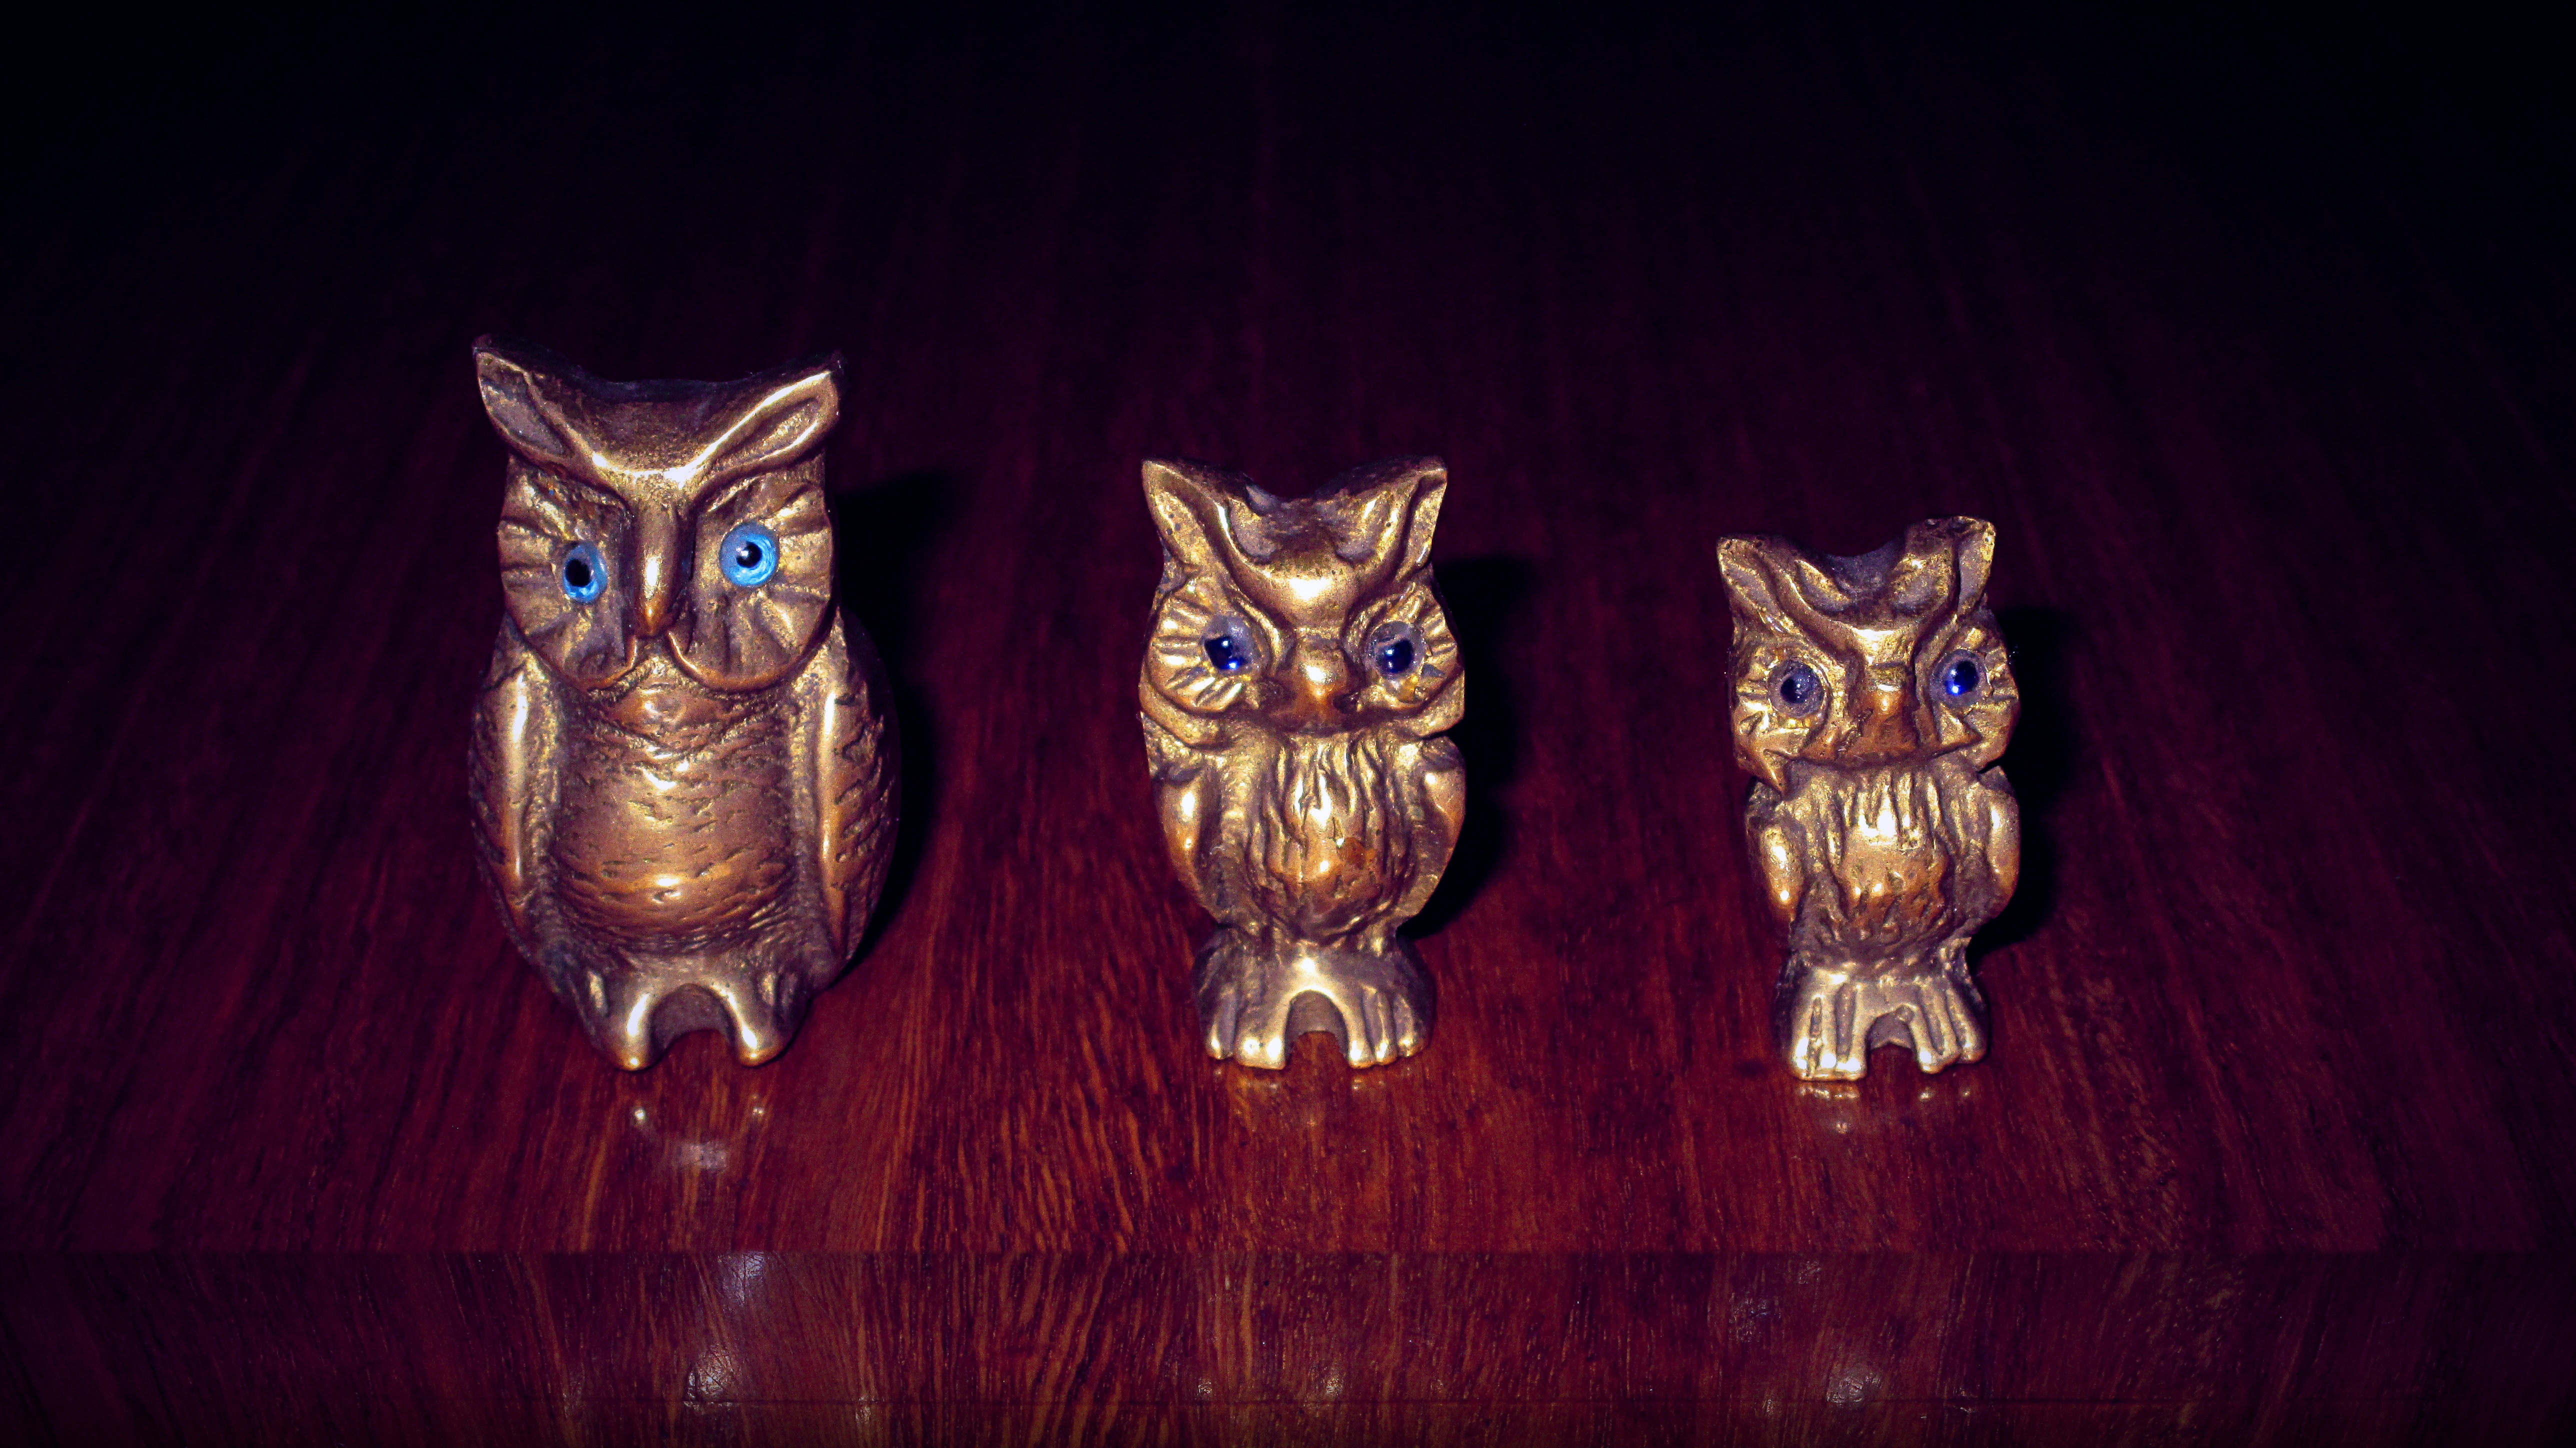
clothing, art, carving, costume, masque